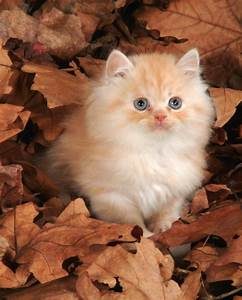
Label: cat